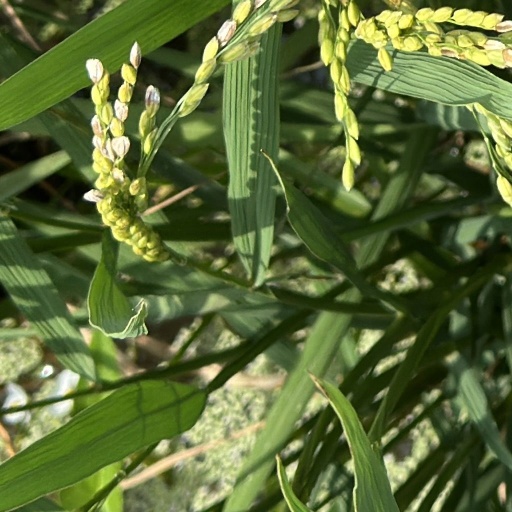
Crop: rice